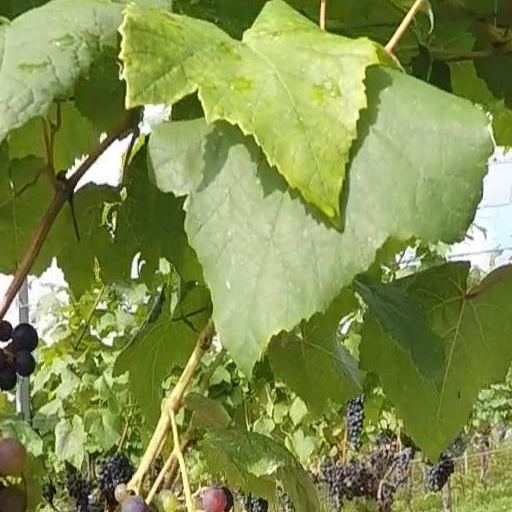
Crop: grape